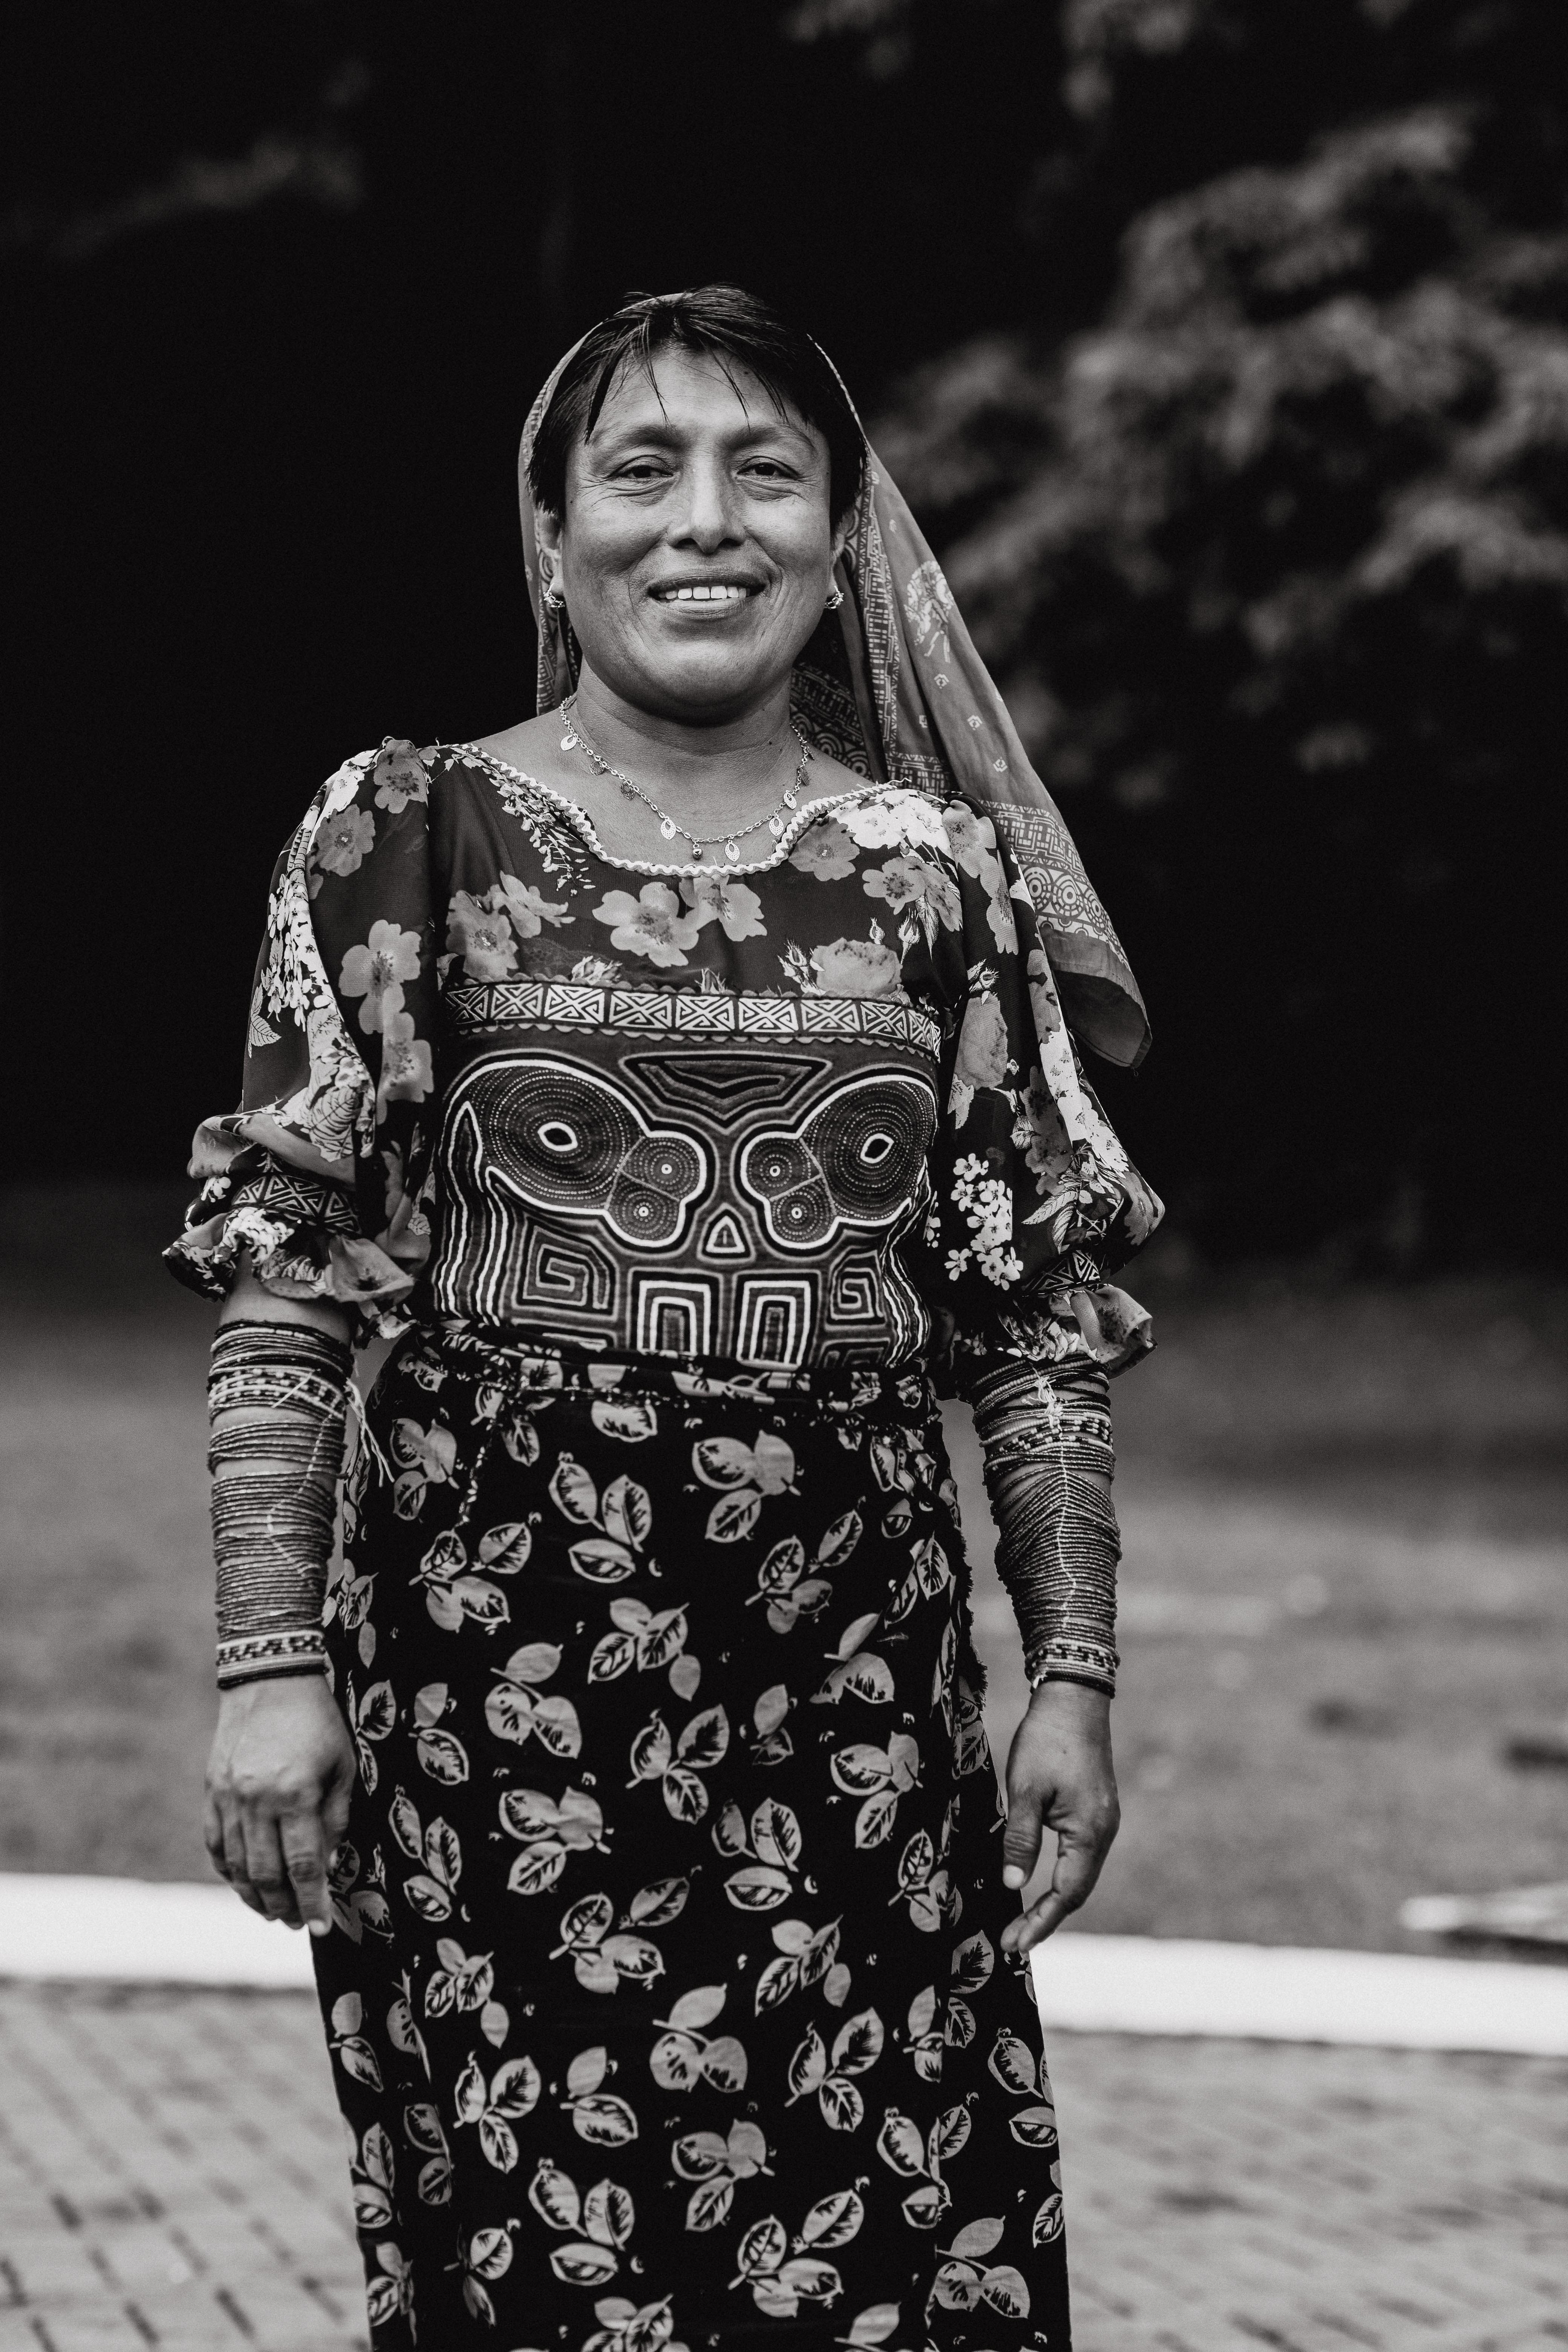
black, photograph, black and white, standing, monochrome photography, photography, dress, girl, fashion, human, monochrome, portrait, vintage clothing